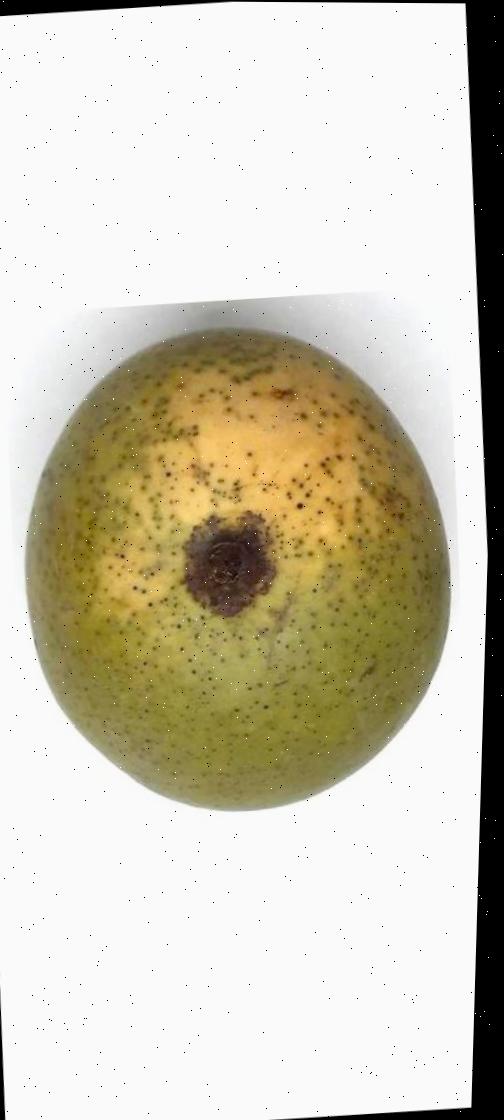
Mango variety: Himsagor